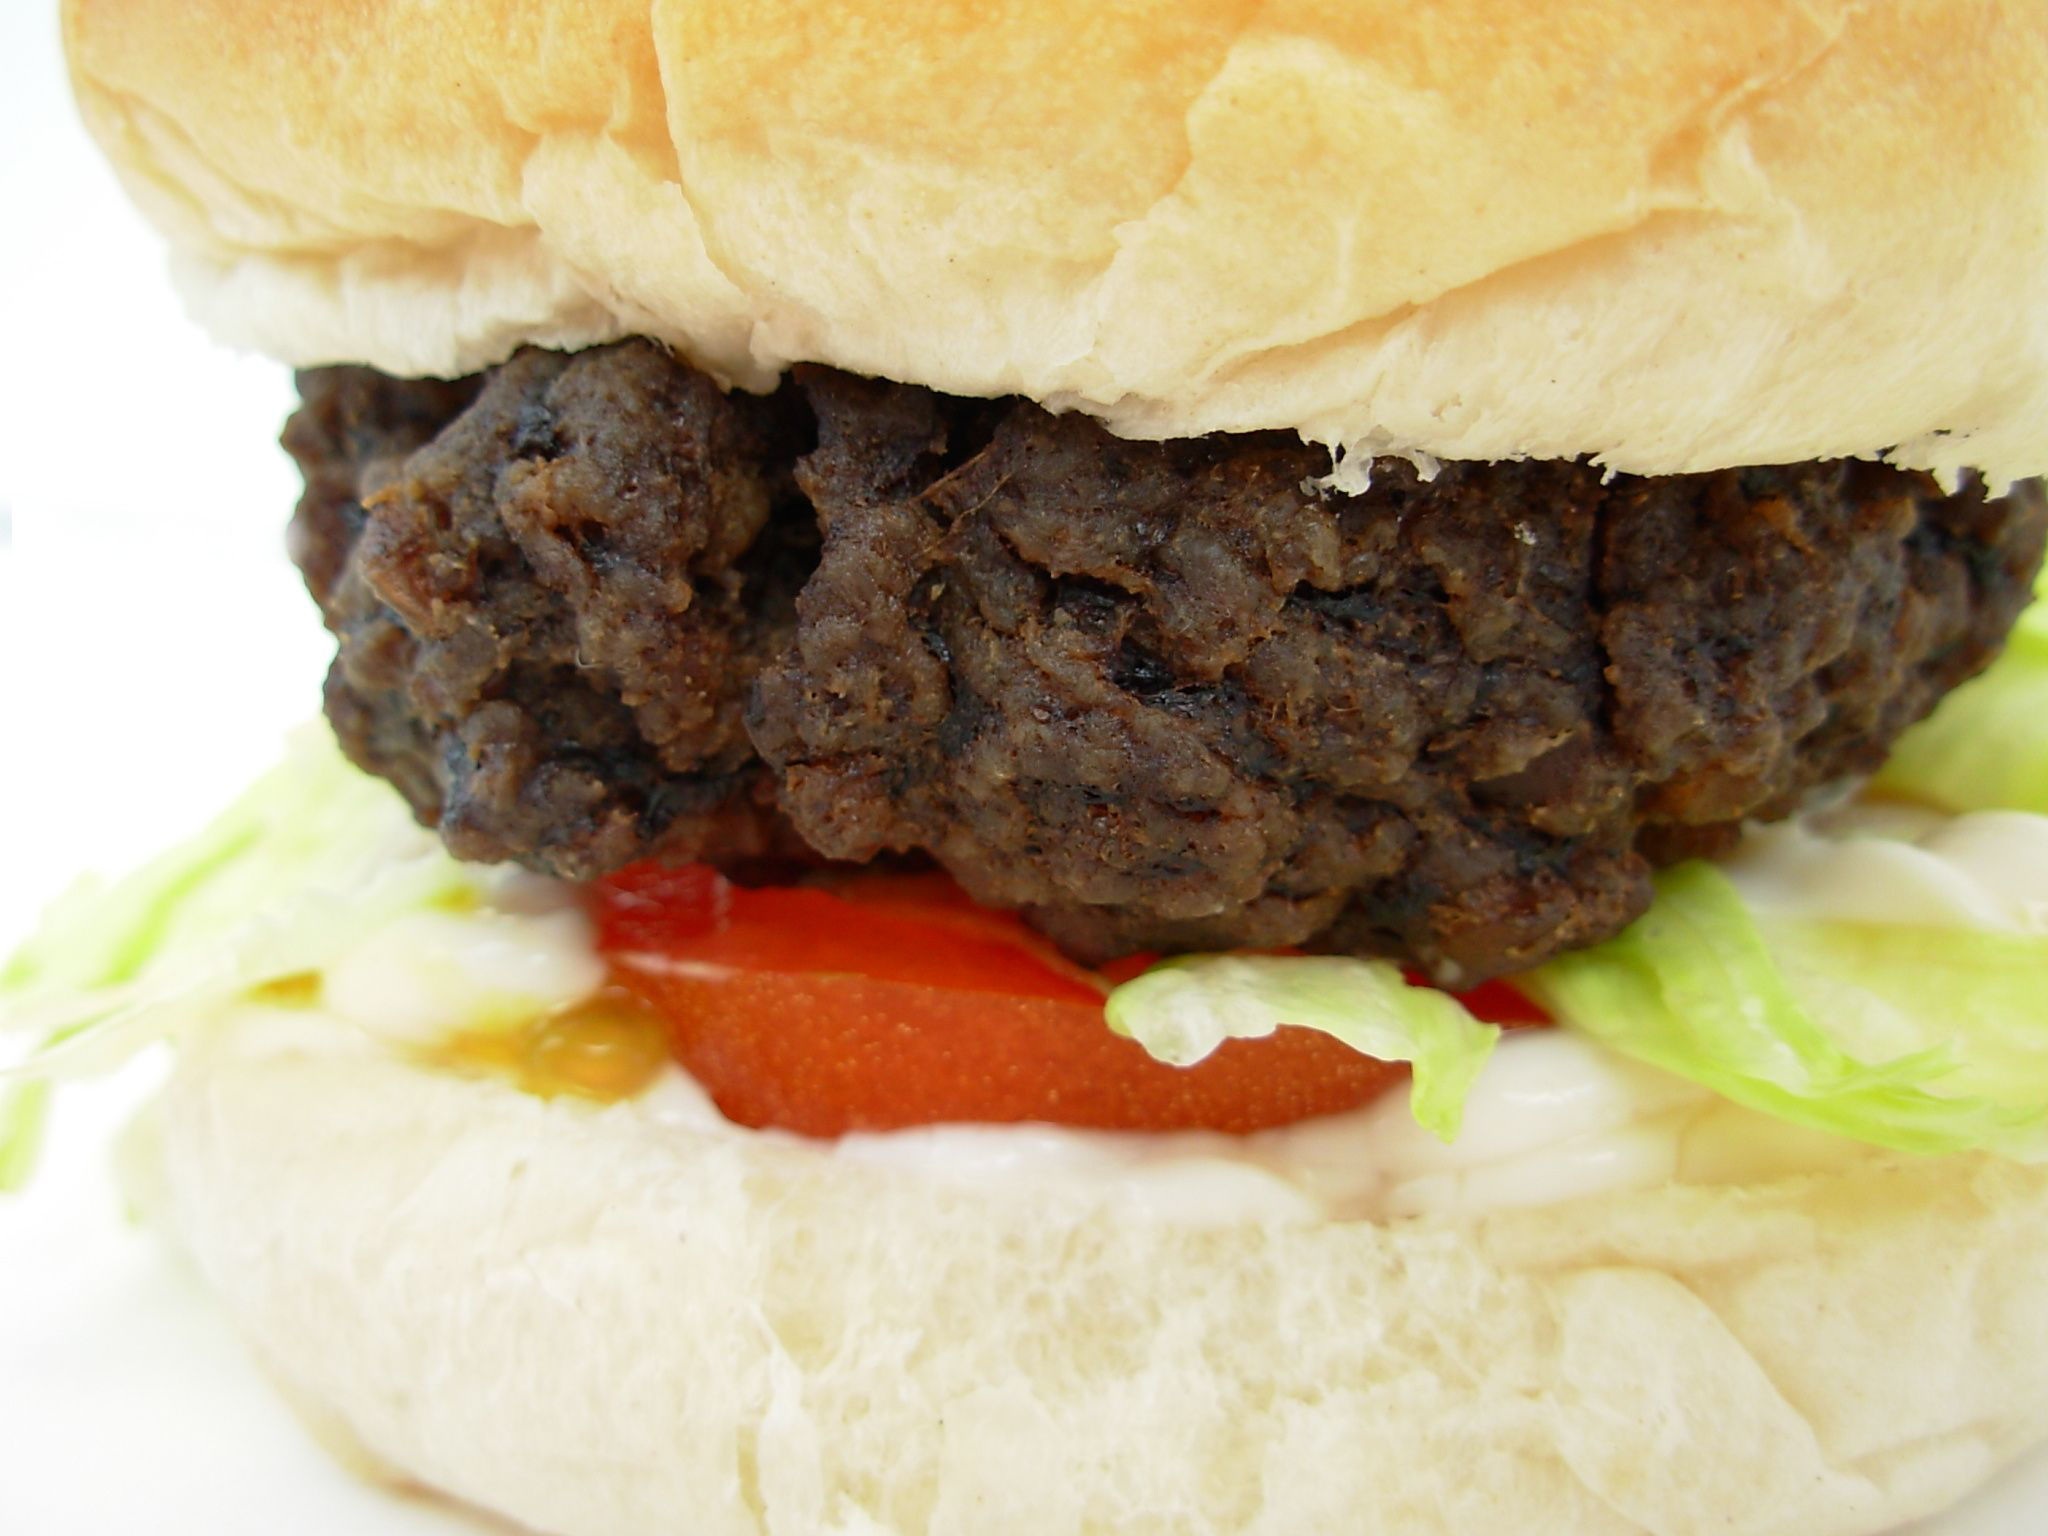
dish, meal, food, produce, junk, snack, fast food, meat, lunch, cuisine, delicious, bread, hamburger, burger, sandwich, calories, cheeseburger, eating, american, nutrition, tomatoes, fast, slider, mayonnaise, unhealthy, junk food, mediterranean food, fatty, veggie burger, breakfast sandwich, sloppy joe, mcdonald's, industrial food